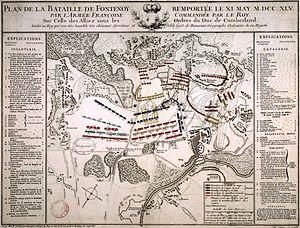
Plan de la bataille de Fontenoy remportée le 11 mai 1745
La bataille de Fontenoy est un affrontement de la guerre de Succession d'Autriche qui se déroula le 11 mai 1745 près de Fontenoy dans les Pays-Bas autrichiens et se solda par une victoire française. Elle est une conséquence du siège de la ville de Tournai.
Le régiment des Gardes françaises est un régiment d'infanterie de la Maison du roi de France créé en 1560 par Catherine de Médicis pour assurer la garde du Roi. Durant la Révolution française, le régiment fut licencié par le roi après avoir pris fait et cause avec les révolutionnaires. Les soldats et officiers s'engagèrent alors dans la garde nationale soldée de Paris qui forma les 102ᵉ, 103ᵉ et 104ᵉrégiments d'infanterie ainsi que les 13ᵉ et 14ᵉ bataillons de chasseurs et les 29ᵉ et 30ᵉ divisions de gendarmerie nationale à pied
Les arquebusiers de Grassin constituent un corps de troupe français créé par l'Ordonnance royale du 1ᵉʳ janvier 1744. Il est levé par Simon Claude Grassin de Glatigny qui le commandera jusqu'en mai 1748. Le 1ᵉʳ août 1749, cette unité est supprimée et ses éléments incorporés dans les Volontaires des Flandres, régiment nouvellement créé.
Ce qui suit est l'ordre de bataille des forces militaires en présence lors de la bataille de Fontenoy, qui eut lieu le 11 mai 1745 pendant la guerre de Succession d'Autriche.